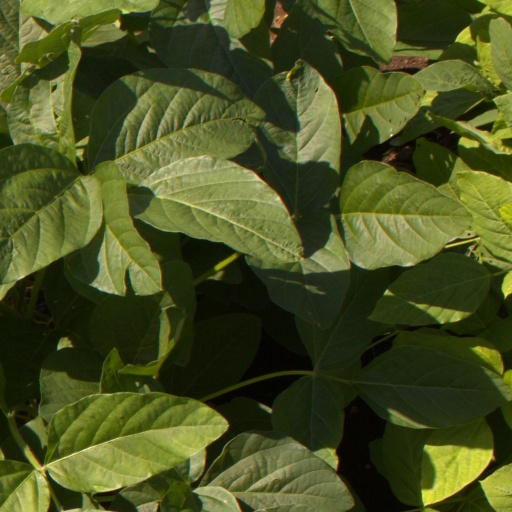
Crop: soybean